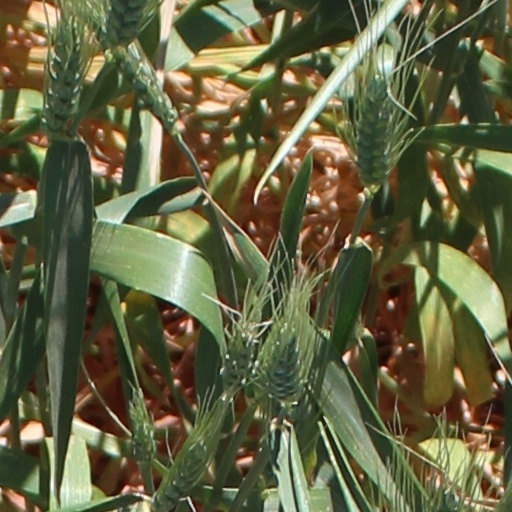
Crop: wheat